Mīnākārī

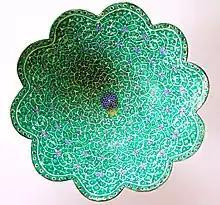
Meenakaari art from Iran

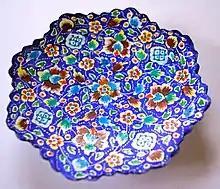
Meenakaari art from Iran

The art of enameling metal for ornamental reasons has been traced back to the Parthian and Sasanian eras of Iranian history. However, the meticulous ornamental work seen today can be traced back to Safavid Iran around the 15th century. The Mughals introduced it to India and perfected the technique, making the design applied on objects more intricate. The craft reached its peak in Iran during the eighteenth and nineteenth centuries. In the twentieth century, Iranian artisans specialising in meenakari were invited to other regions to assist with training local craftsmen. In India, Rajasthan and Gujarat are most famous for their Mīnākārī artifacts and jewelry.